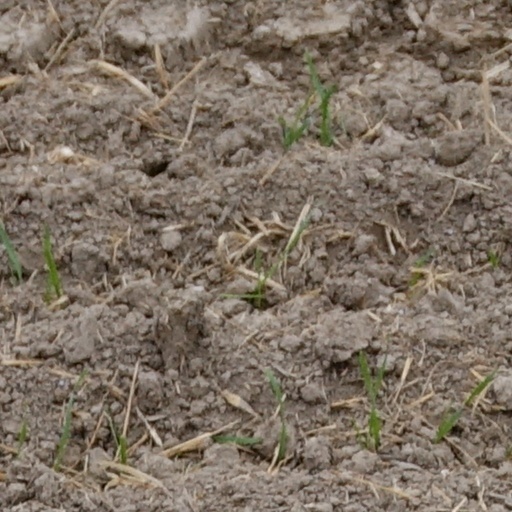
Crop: wheat